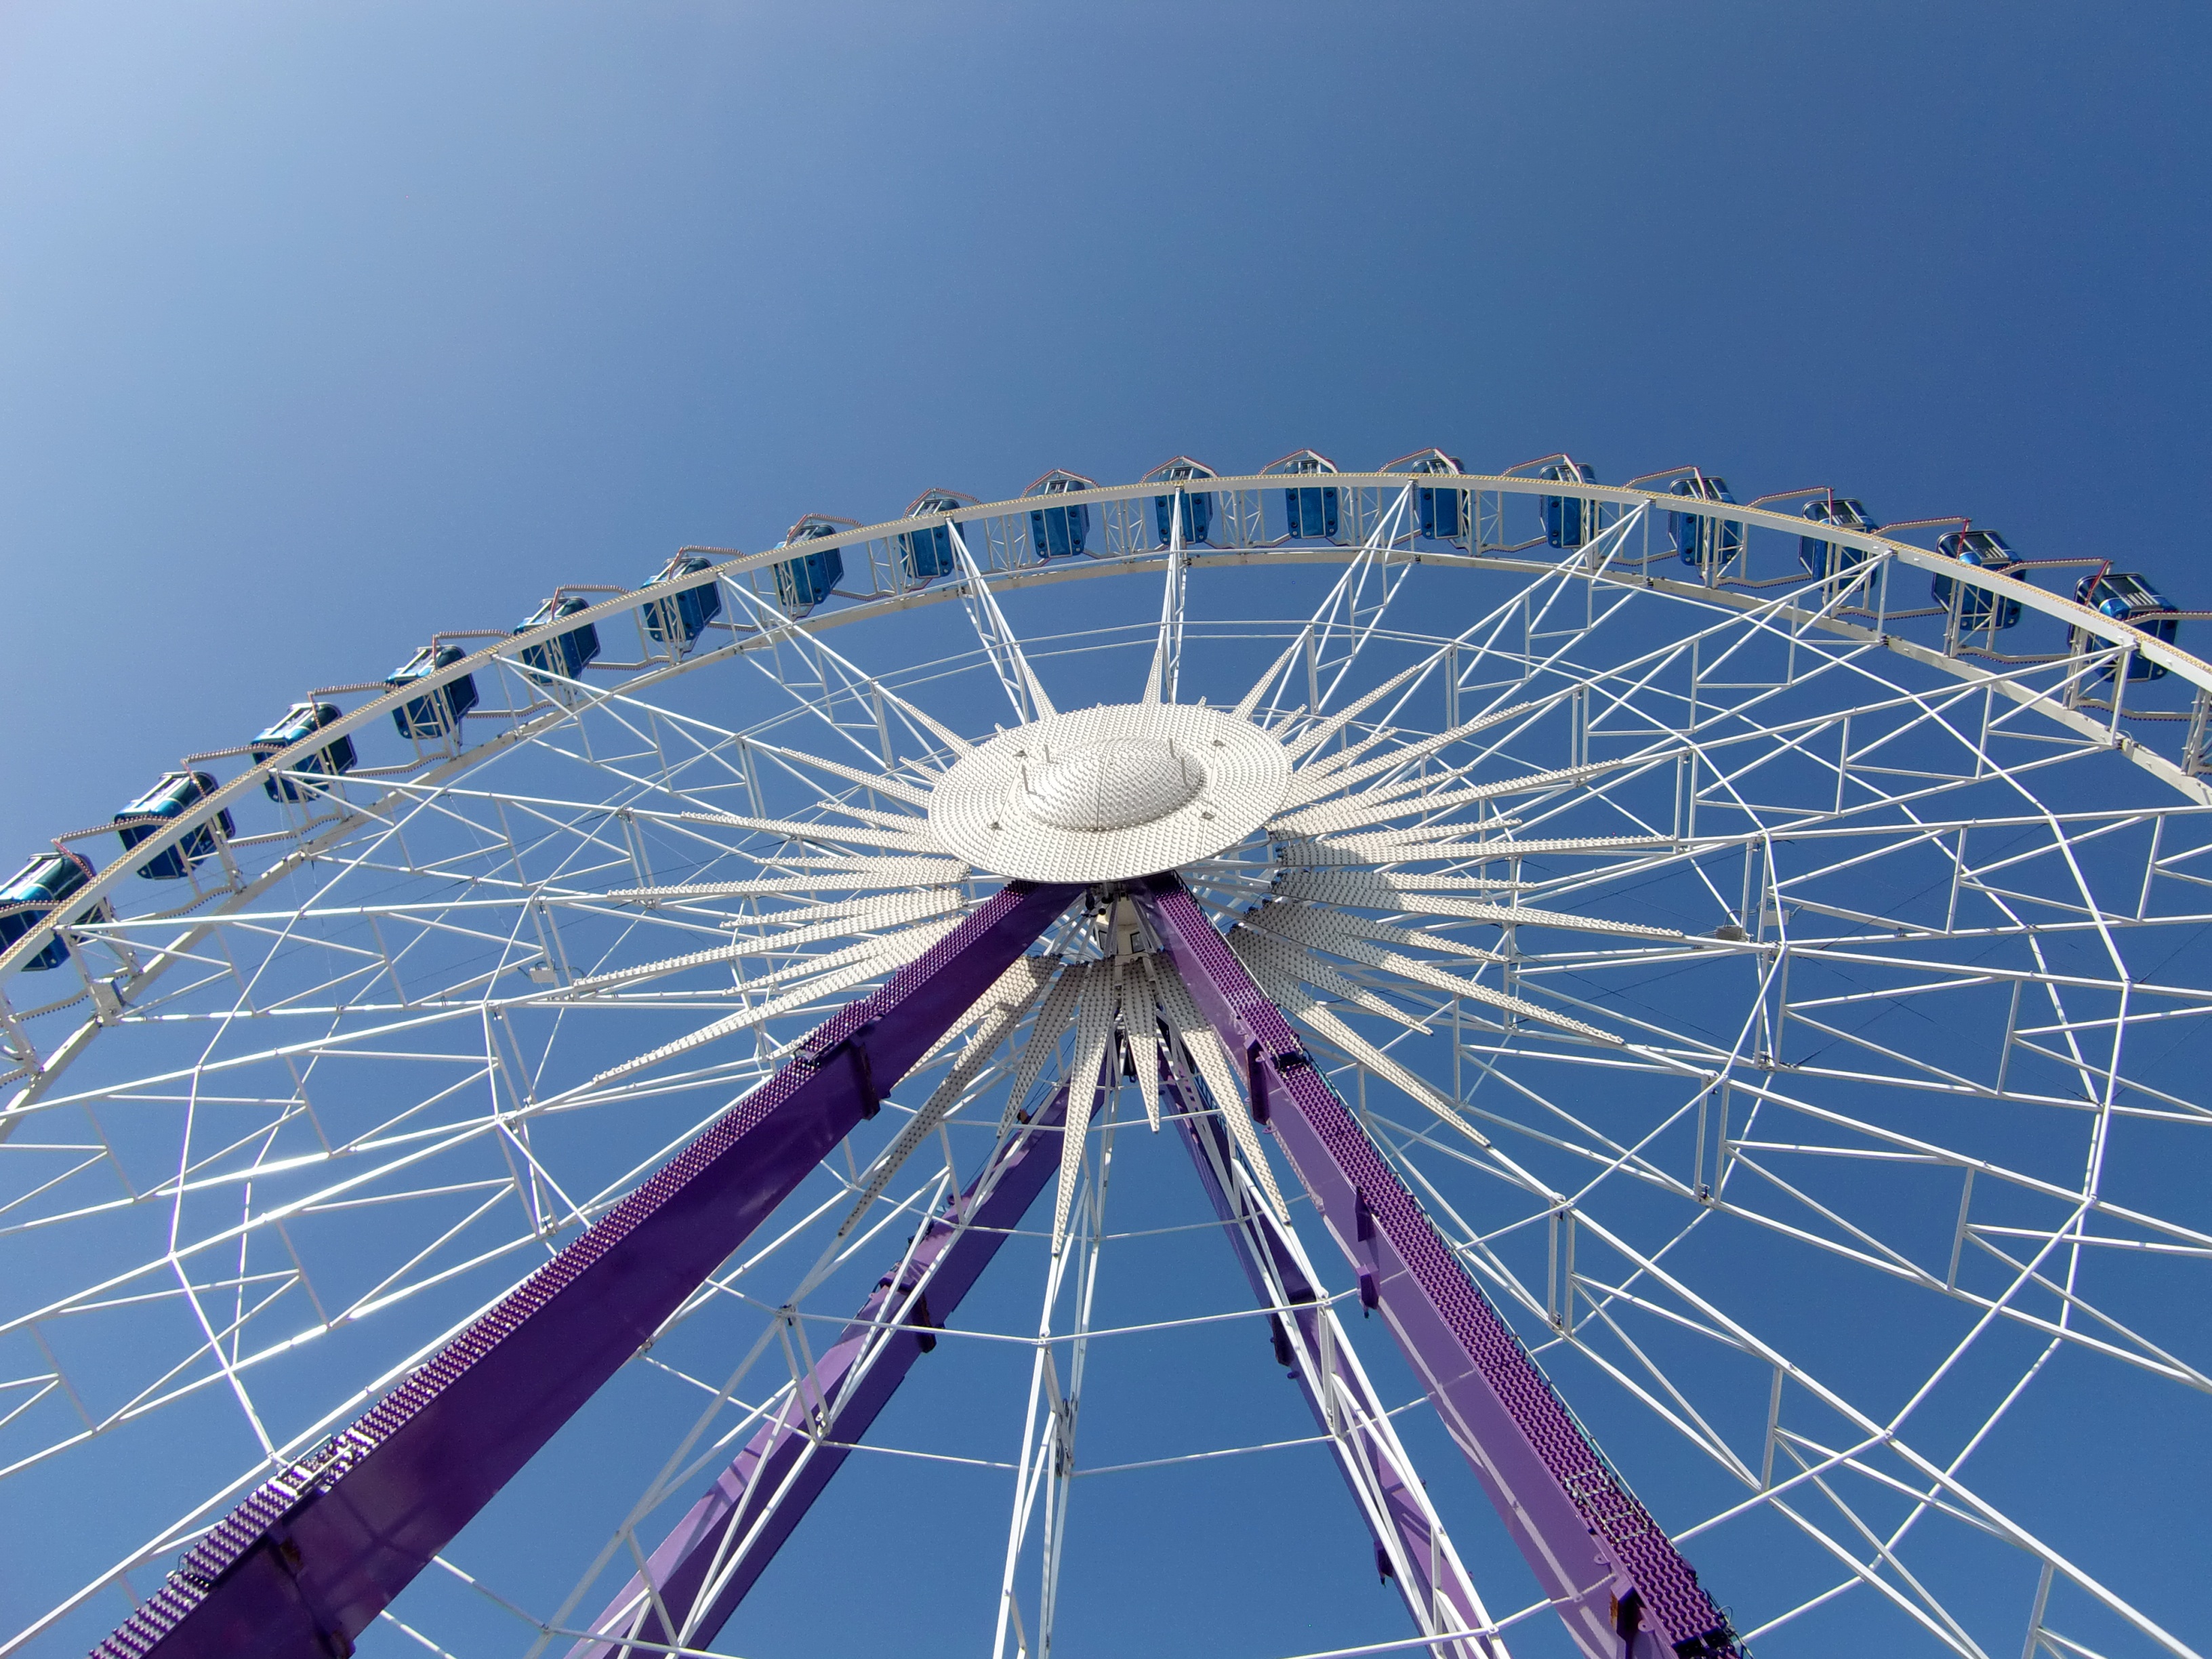
recreation, ferris wheel, amusement park, park, ride, fairground, tourist attraction, oktoberfest, folk festival, carnies, amusement ride, outdoor recreation, geographical feature